J. G. McDonald Chocolate Company Building

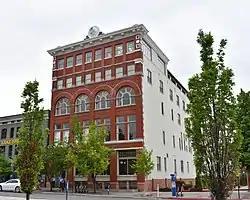
The J.G. McDonald Chocolate Co. Building in 2019

The J.G. McDonald Chocolate Company Building in Salt Lake City, Utah, United States, is a 4-story commercial structure designed by John A. Headlund and completed in 1901. The original 3-story brick and stone building was expanded to four stories soon after construction, and it continued to expand as the company grew. The building was added to the National Register of Historic Places in 1978, and it is now included in the Warehouse District.